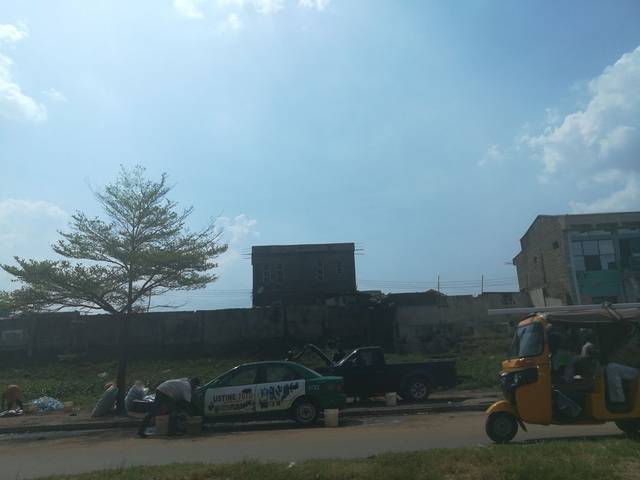
Region: Nigeria
Coordinates: 9.065, 7.436